Place of authentication

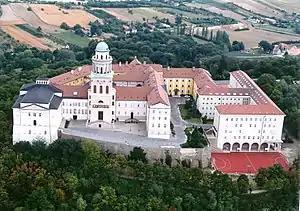
Pannonhalma Archabbey was named a place of authenrication by king Béla III

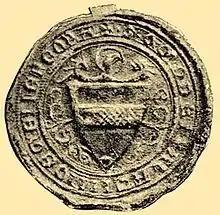
Seal of Amadeus Aba

A place of authentication was a characteristic institution of medieval Hungarian law. Places of authentication were cathedral chapters and monasteries authorized to provide notarial services, including the issuing of authentic copies of documents.